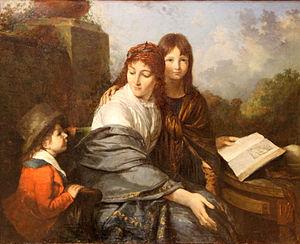
Jean-Pierre Saint-Ours, La lecture de la fable (1796) Huile sur toile 65,3 × 82 cm. Musée d'art et d'histoire de Genève
Une fable est un court récit en vers ou en prose qui vise à donner de façon plaisante une leçon de vie. Elle se caractérise souvent par un récit fictif de composition naïve et allégorique mettant en scène des animaux qui parlent, des êtres humains ou d’autres entités à l'aspect animal mais personnifiés. Une morale est exprimée à la fin ou au début de la fable. Celle-ci est parfois implicite, le lecteur devant la dégager lui-même.